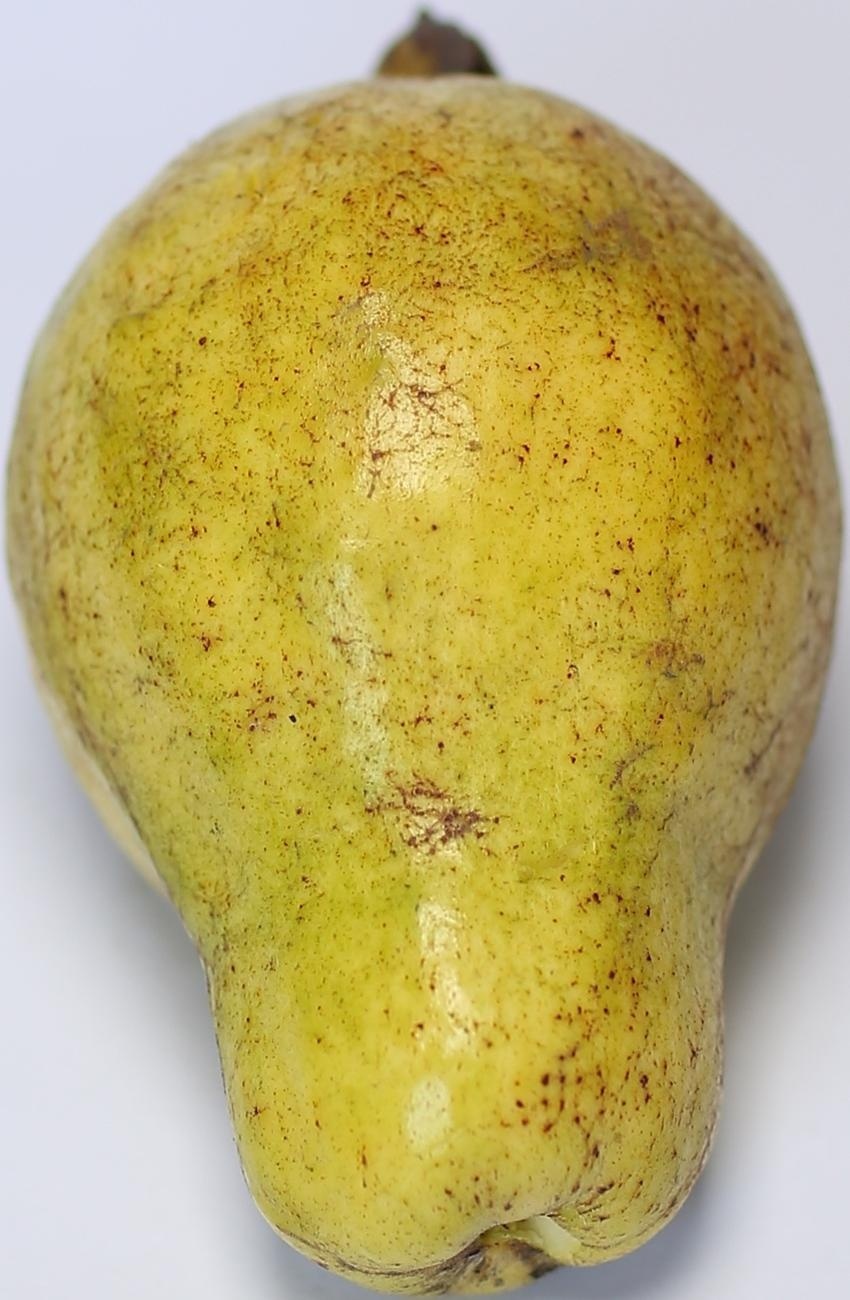
Maturity: ripe
Variety: thadhrami